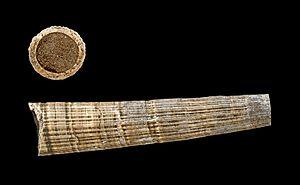
Dentalium est un genre de mollusques de la famille des Dentaliidae.